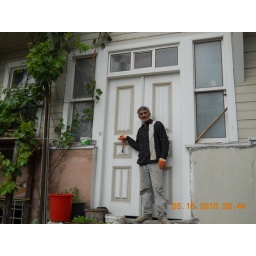
He climbs over the fence and posed in front of his house for another photo.